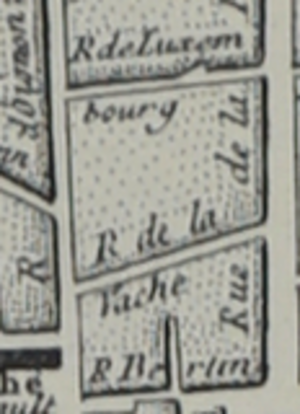
Plan du nord de reims 1775 Moithey
La rue Nanteuil est une voie de la commune de Reims, située au sein du département de la Marne, en région Champagne-Ardenne.